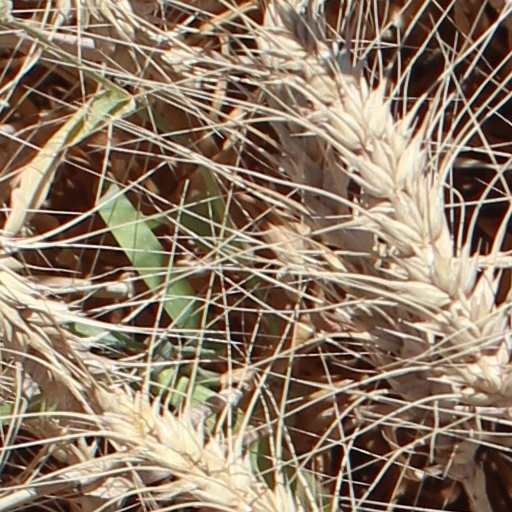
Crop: wheat